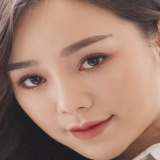
diễn viên Quỳnh Kool